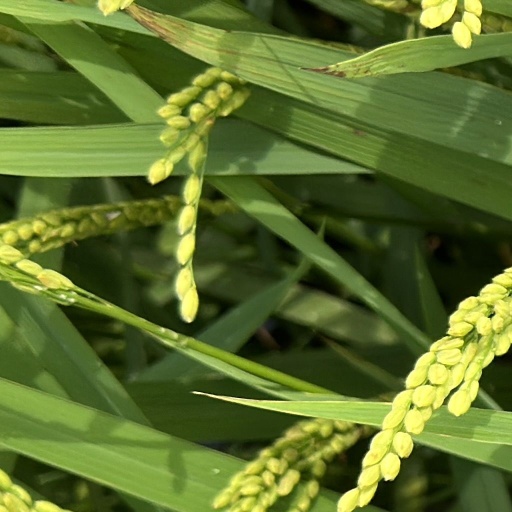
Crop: rice